WIN 55,212-2

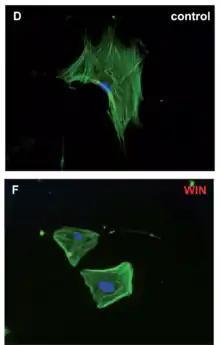
Pancreatic stellate cells. The cells in the lower frame are under the action of WIN 55,212-2. They are thought to assume a more "quiescent" phenotype. From Michalski et al., 2008.

WIN 55,212-2 is a chemical described as an aminoalkylindole derivative, which produces effects similar to those of cannabinoids such as tetrahydrocannabinol (THC) but has an entirely different chemical structure.